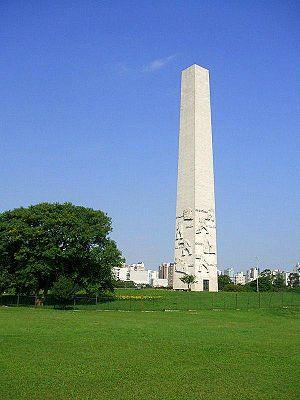
L’Obélisque de São Paulo est un obélisque situé dans le parc d'Ibirapuera à São Paulo au Brésil.